Dark Fantasy (song)

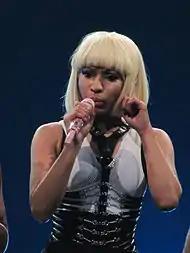
Nicki Minaj's opening spoken word verse was praised by several music critics, with her accent being cited as a highlight.

"Dark Fantasy" received acclaim by critics. "The Washington Post"s Chris Richards described the song as having "mutant gospel crescendos" and called it epic in nature. MTV News praised the delivery of Minaj's verse, calling it structured like a nursery rhyme, musing that it "sets the tone for the song (which is intense and hallucinatory) and the album". "Rolling Stone" writer Rob Sheffield praised the lyricism, describing it as witty, and wrote "in 'Dark Fantasy,' West rhymes "mercy, mercy me, that Murcielago" with "diablo," "bravado" and "My chick in that new Phoebe Philo/So much head, I woke up in Sleepy Hollow. It's some genius stuff." David Amidon of PopMatters felt that West's vocals were "layered a baker’s dozen different ways" and described the production as synthetic in nature.